Agent Cody Banks 2: Destination London

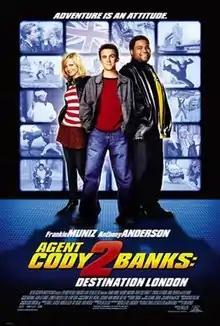
Theatrical release poster

Agent Cody Banks 2: Destination London is a 2004 American action comedy buddy film and the sequel to the 2003 film "Agent Cody Banks". Directed by Kevin Allen and written by Don Rhymer, the film stars Frankie Muniz, Anthony Anderson, Hannah Spearritt and Keith David. The film takes place in London with Cody and his buffoonish adult partner, Derek, trying to recover a stolen software and stop the activation of the government's mind control project. The film was released in the United States on March 12, 2004, and grossed $29 million worldwide, against its $26 million budget. The film received generally negative reviews from critics.